Ilya Petrov

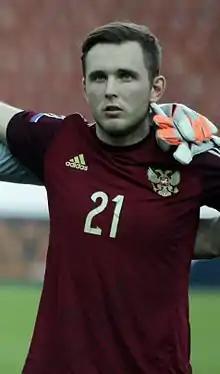
Petrov with Russia U-21 in 2016

Ilya Alekseyevich Petrov (born 27 June 1995) is a Russian football player who plays for Baltika Kaliningrad.